Solvay Conference

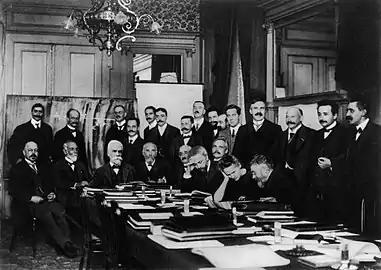
Photograph of the first conference, 2 November, 1911, at the Hotel Metropole "Seated" (L–R): W. Nernst, M. Brillouin, E. Solvay, H. Lorentz, E. Warburg, J. Perrin, W. Wien, M. Curie, and H. Poincaré. "Standing" (L–R): R. Goldschmidt, M. Planck, H. Rubens, A. Sommerfeld, F. Lindemann, M. de Broglie, M. Knudsen, F. Hasenöhrl, G. Hostelet, E. Herzen, J. H. Jeans, E. Rutherford, H. Kamerlingh Onnes, A. Einstein and P. Langevin.

The Solvay Conferences have been devoted to preeminent unsolved problems in both physics and chemistry. They began with the historic invitation-only 1911 Solvay Conference on Physics, considered a turning point in the world of physics, and are ongoing.